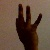
The image shows a hand gesture representing the number 9 in Indian Sign Language.